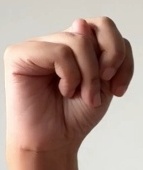
ASL sign: N